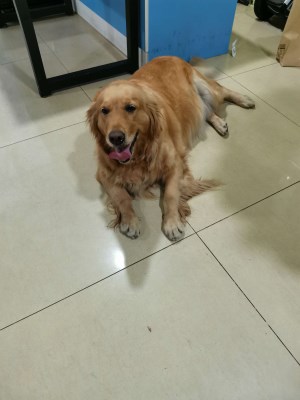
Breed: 5355-n000126-golden_retriever